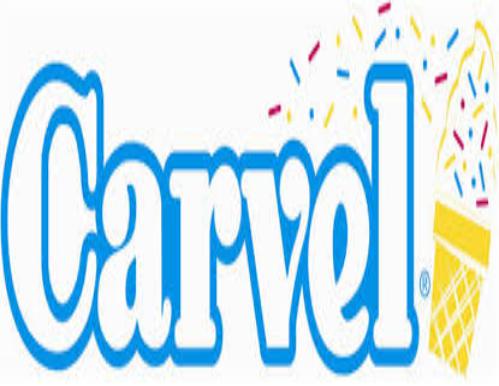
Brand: Carvel Ice Cream
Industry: Food